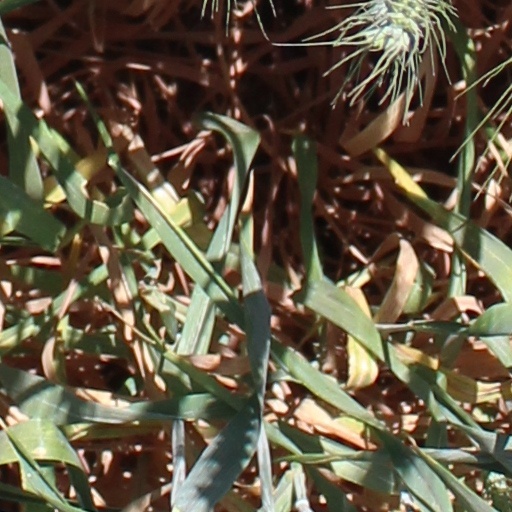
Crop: wheat